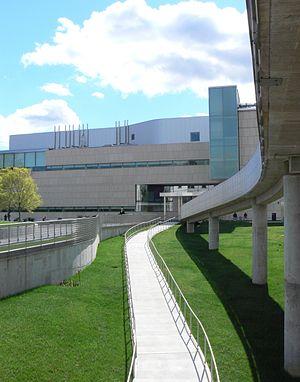
Cette liste des plus grands musées d'art du monde procède à un classement des musées d'art et autres musées contenant principalement des œuvres d'art en fonction de la surface totale d'exposition.
Le musée des Beaux-Arts de Virginie ou Virginia Museum of Fine Arts est un musée d'art situé dans la ville de Richmond dans l'État de Virginie, qui en est propriétaire.
Cette liste, forcément incomplète puisqu'il n'existe pas de catalogue raisonné des œuvres de Braque, recense en priorité, parmi les pièces les plus importantes de l'artiste, celles qui sont exposées dans des musées. Ou bien, dans le cas de collections particulières, celles qui sont le plus souvent prêtées et qui apparaissent dans les rétrospectives. Les œuvres de Georges Braque se composent principalement de tableaux, catégorie dans laquelle se trouvent les papiers collés, qui sont des compositions, à ne pas à confondre avec des collages. L'artiste a aussi réalisé des livres d'artistes, des lithographies, des eaux-fortes, des sculptures, des tapisseries et des bijoux.